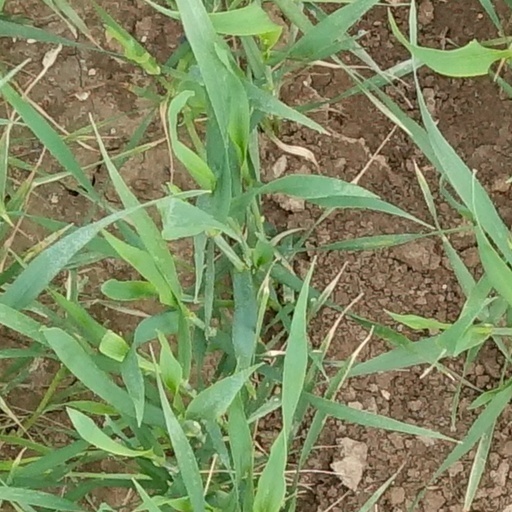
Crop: wheat